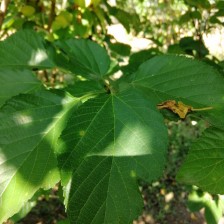
Variety: WhiteKing